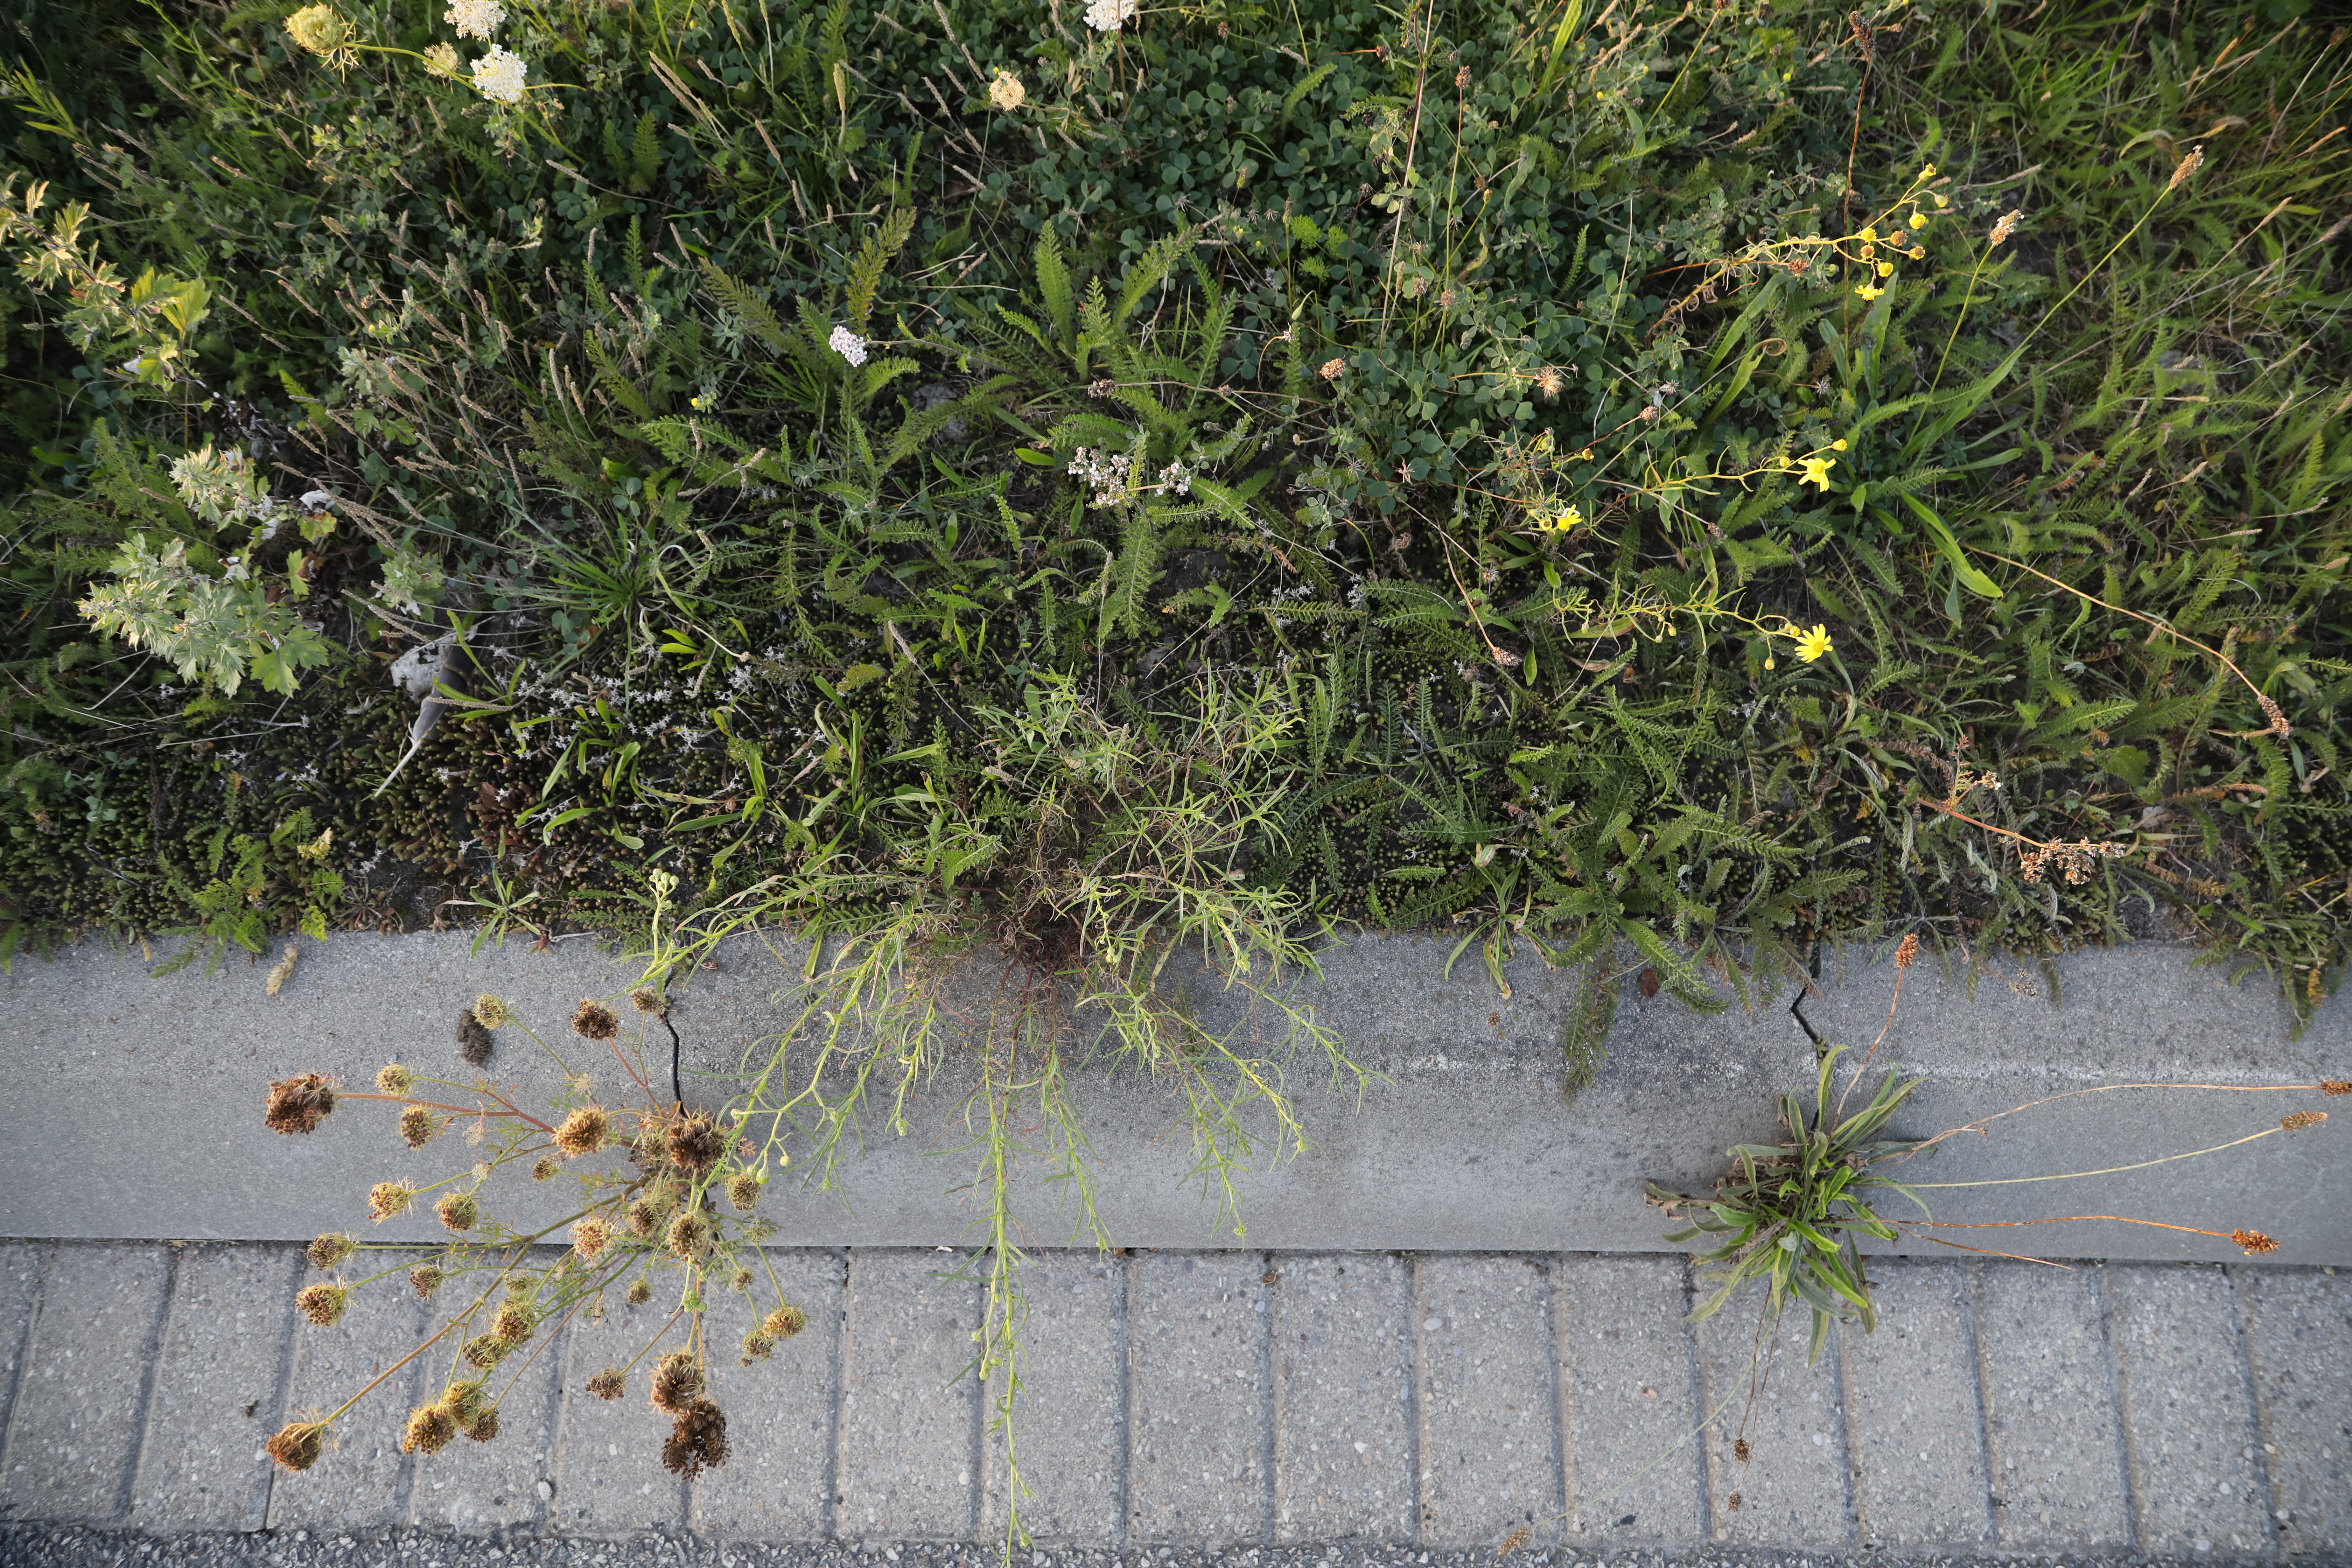
Plant species: Senecio inaequidens, Achillea millefolium, Daucus carota, Plantago lanceolata